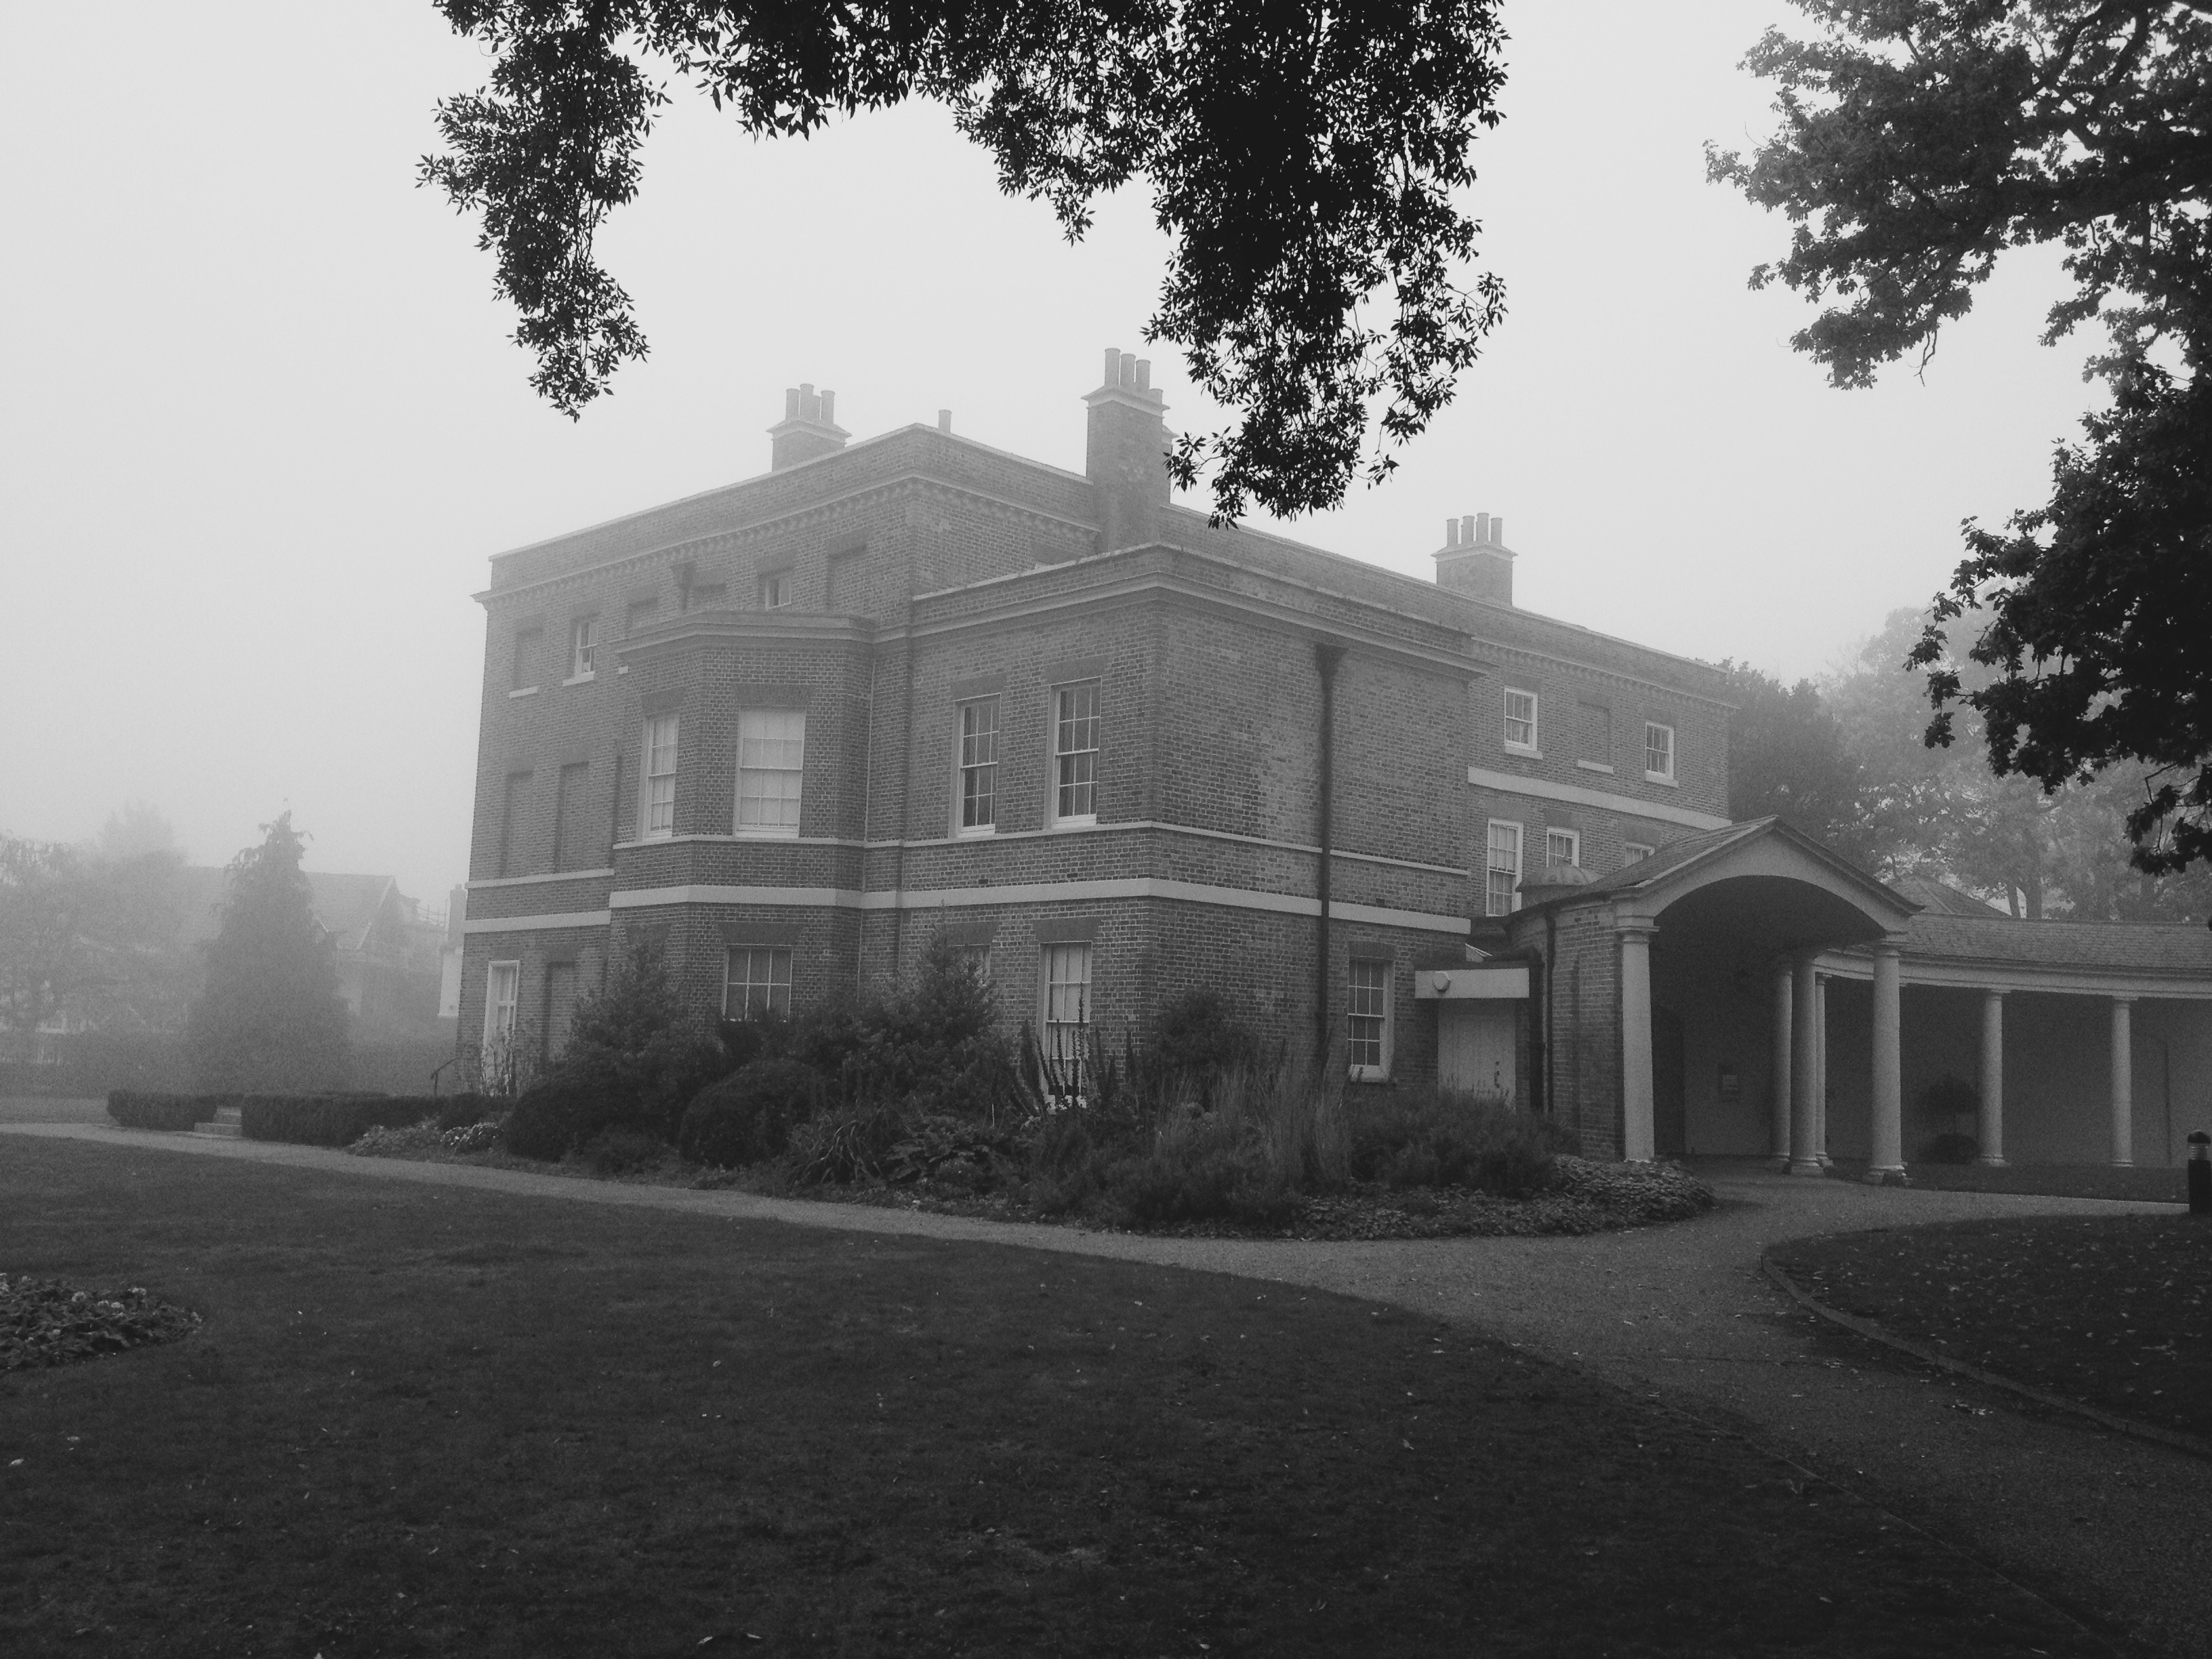
black and white, architecture, house, building, home, suburb, monochrome, estate, monochrome photography, residential area